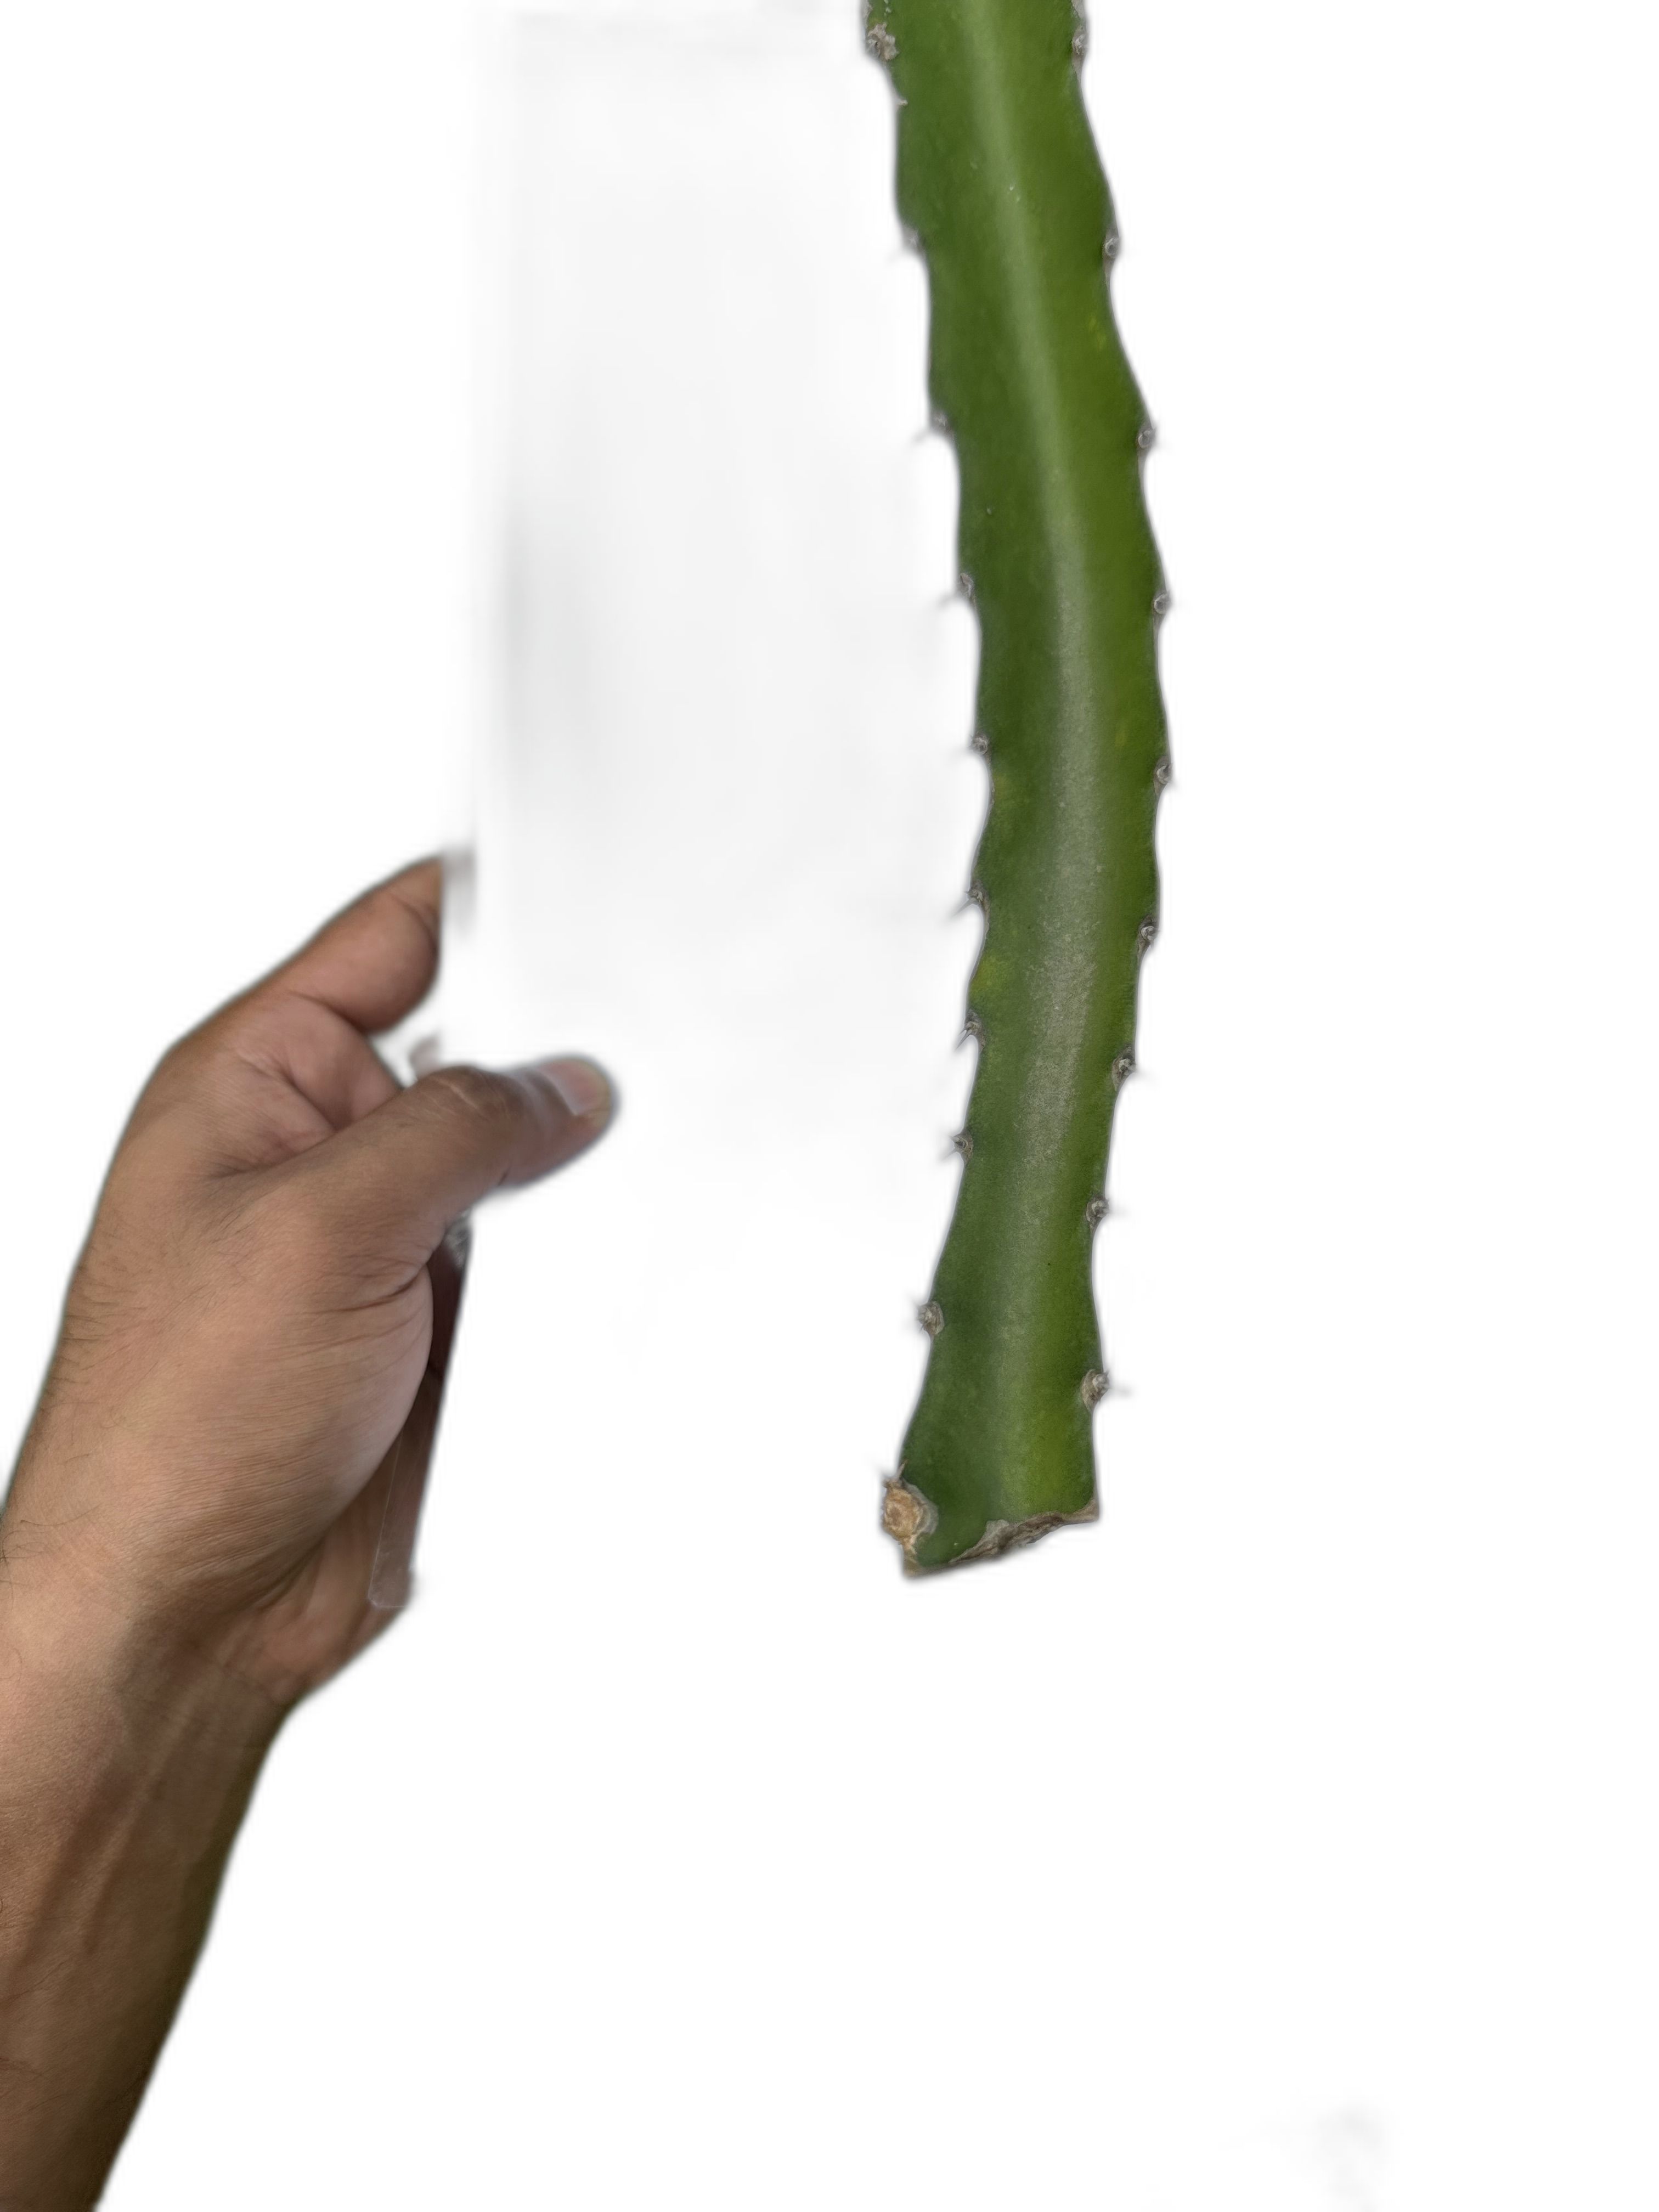
Label: Good leaf